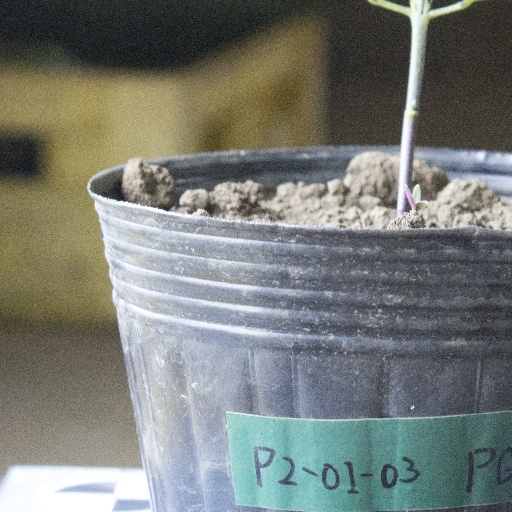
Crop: soybean